Yarım Kalan Aşklar

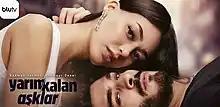
Promotional poster

Yarım Kalan Aşklar (English: "Unfinished Love Circle") is an action and fantasy Turkish internet series by BluTV and Tims & B Productions starring Burak Deniz and Dilan Çiçek Deniz. The series was released on September 10, 2020. It is directed by Umur Turagay and written by Ethem Özışık, Hakan Bonomo and Ercan Uğur.